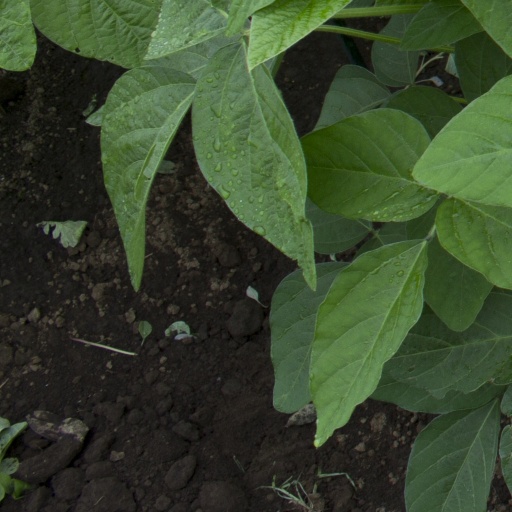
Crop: soybean